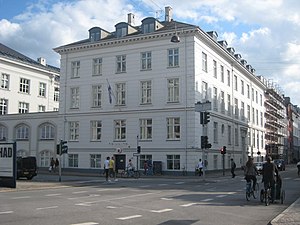
Sankt Annæ Plads / Billeder
Sankt Annæ Plads er en langstrakt plads i København, der danner overgang mellem området ved Nyhavn og Frederiksstaden. Ved pladsens udmunding i Bredgade findes en rytterstatue i bronze af kong Christian 10. udført af Einar Utzon-Frank og rejst 1954. Pladsen bliver mod øst til Kvæsthusbroen, hvor Skuespilhuset ligger.